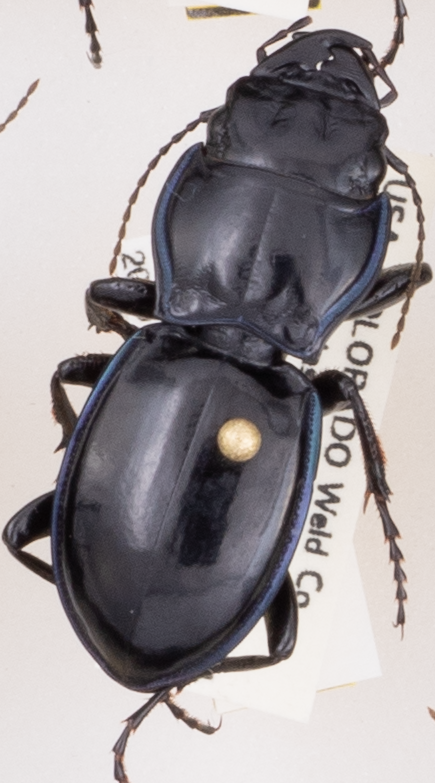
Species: Pasimachus elongatus
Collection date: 2020-07-22
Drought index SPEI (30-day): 0.058
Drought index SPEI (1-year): -0.728
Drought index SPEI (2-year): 0.198